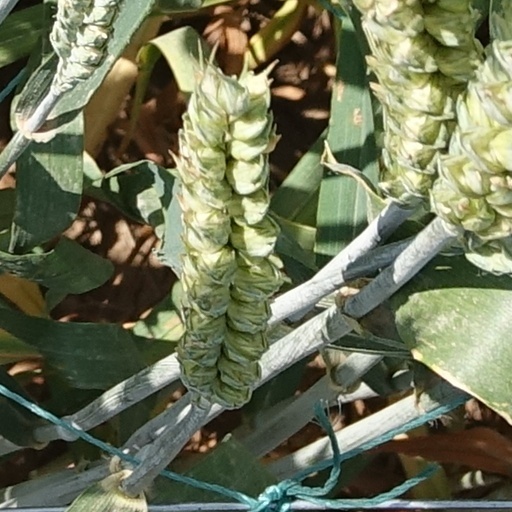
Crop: wheat